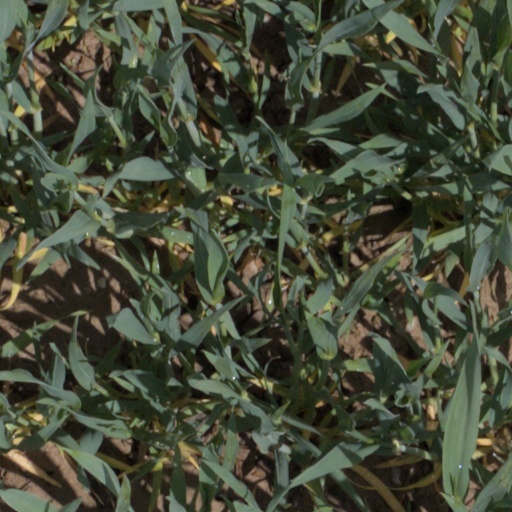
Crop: wheat